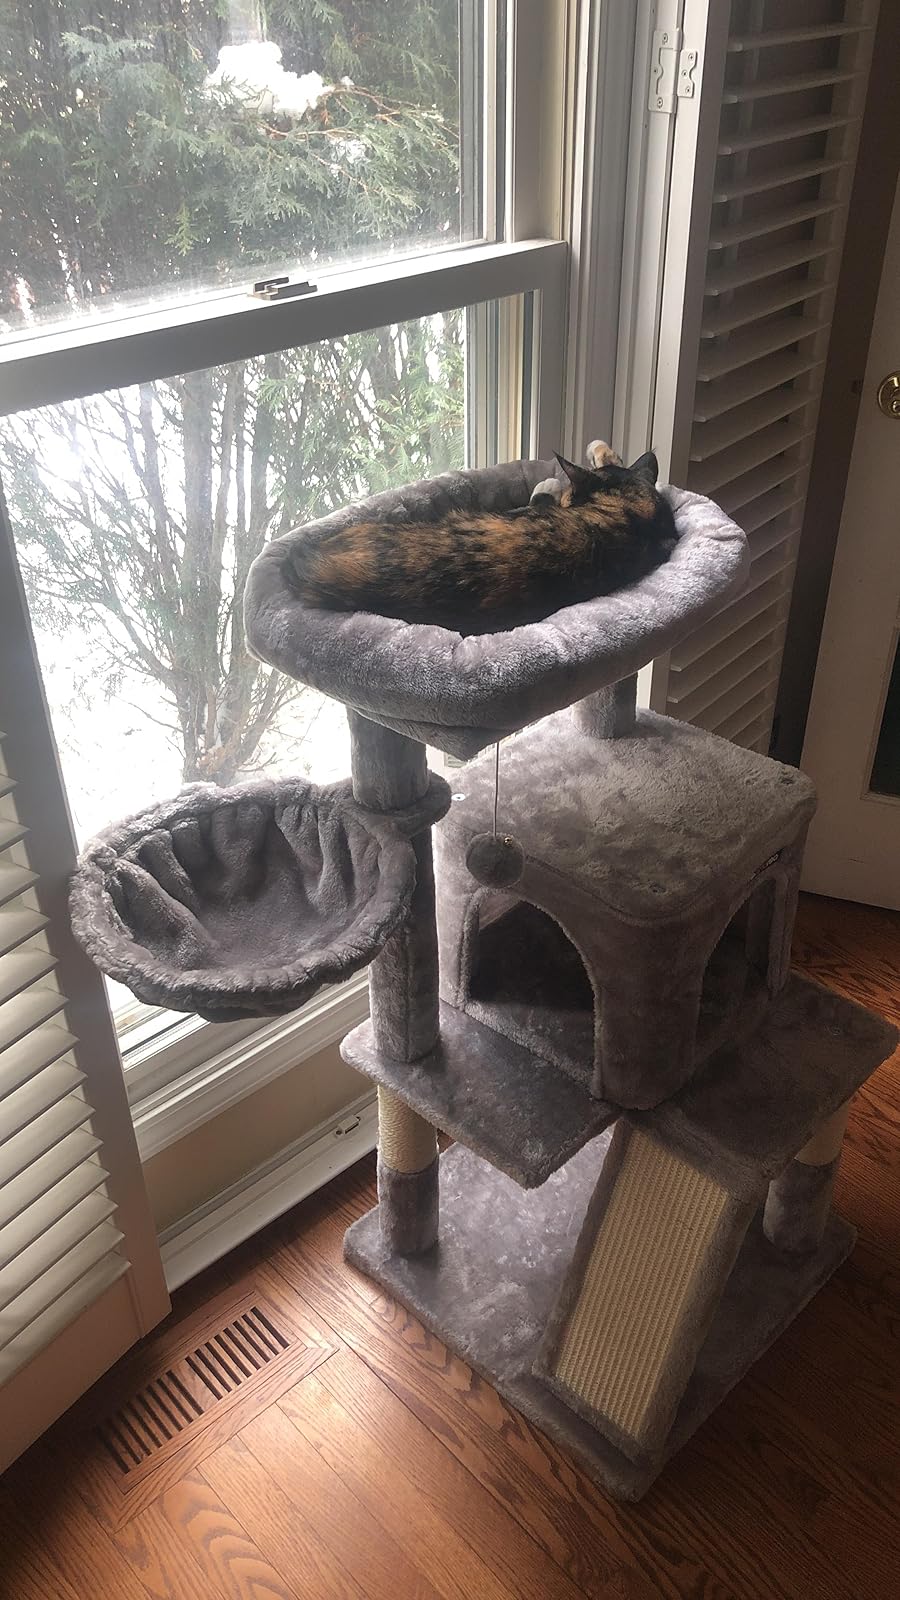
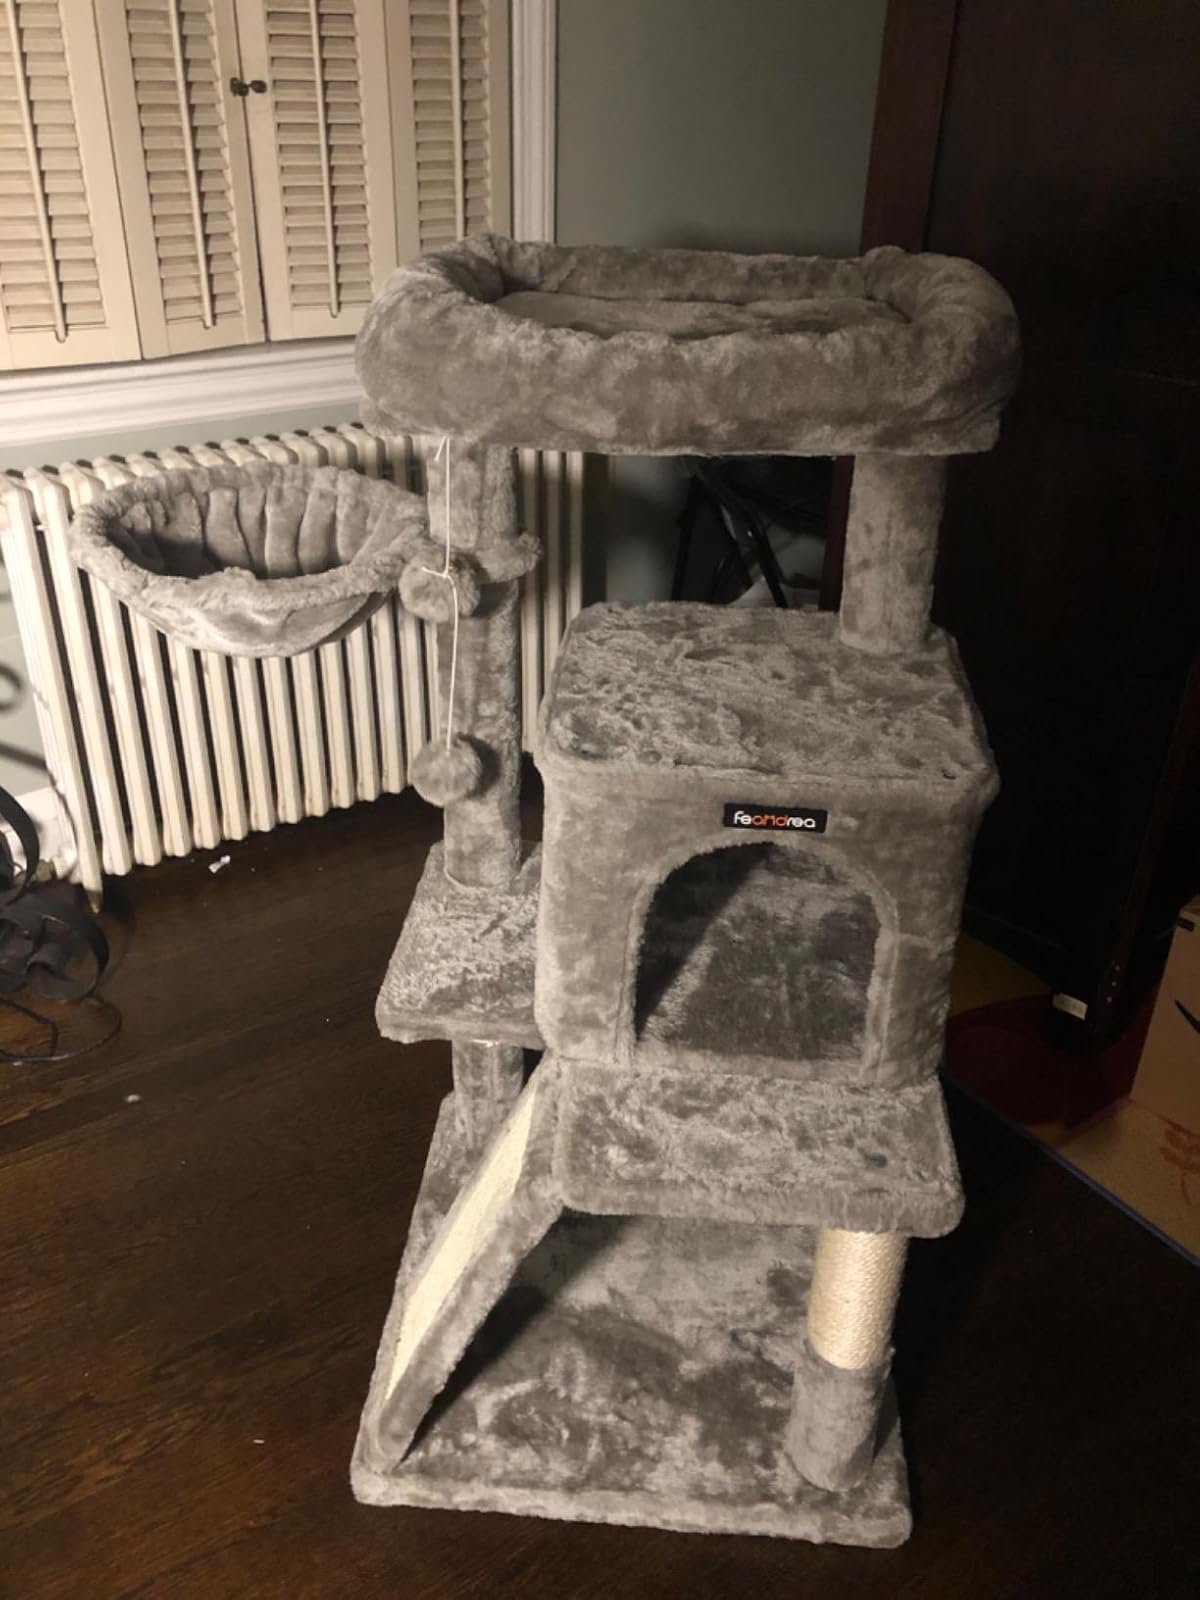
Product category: items_cat tree
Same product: yes